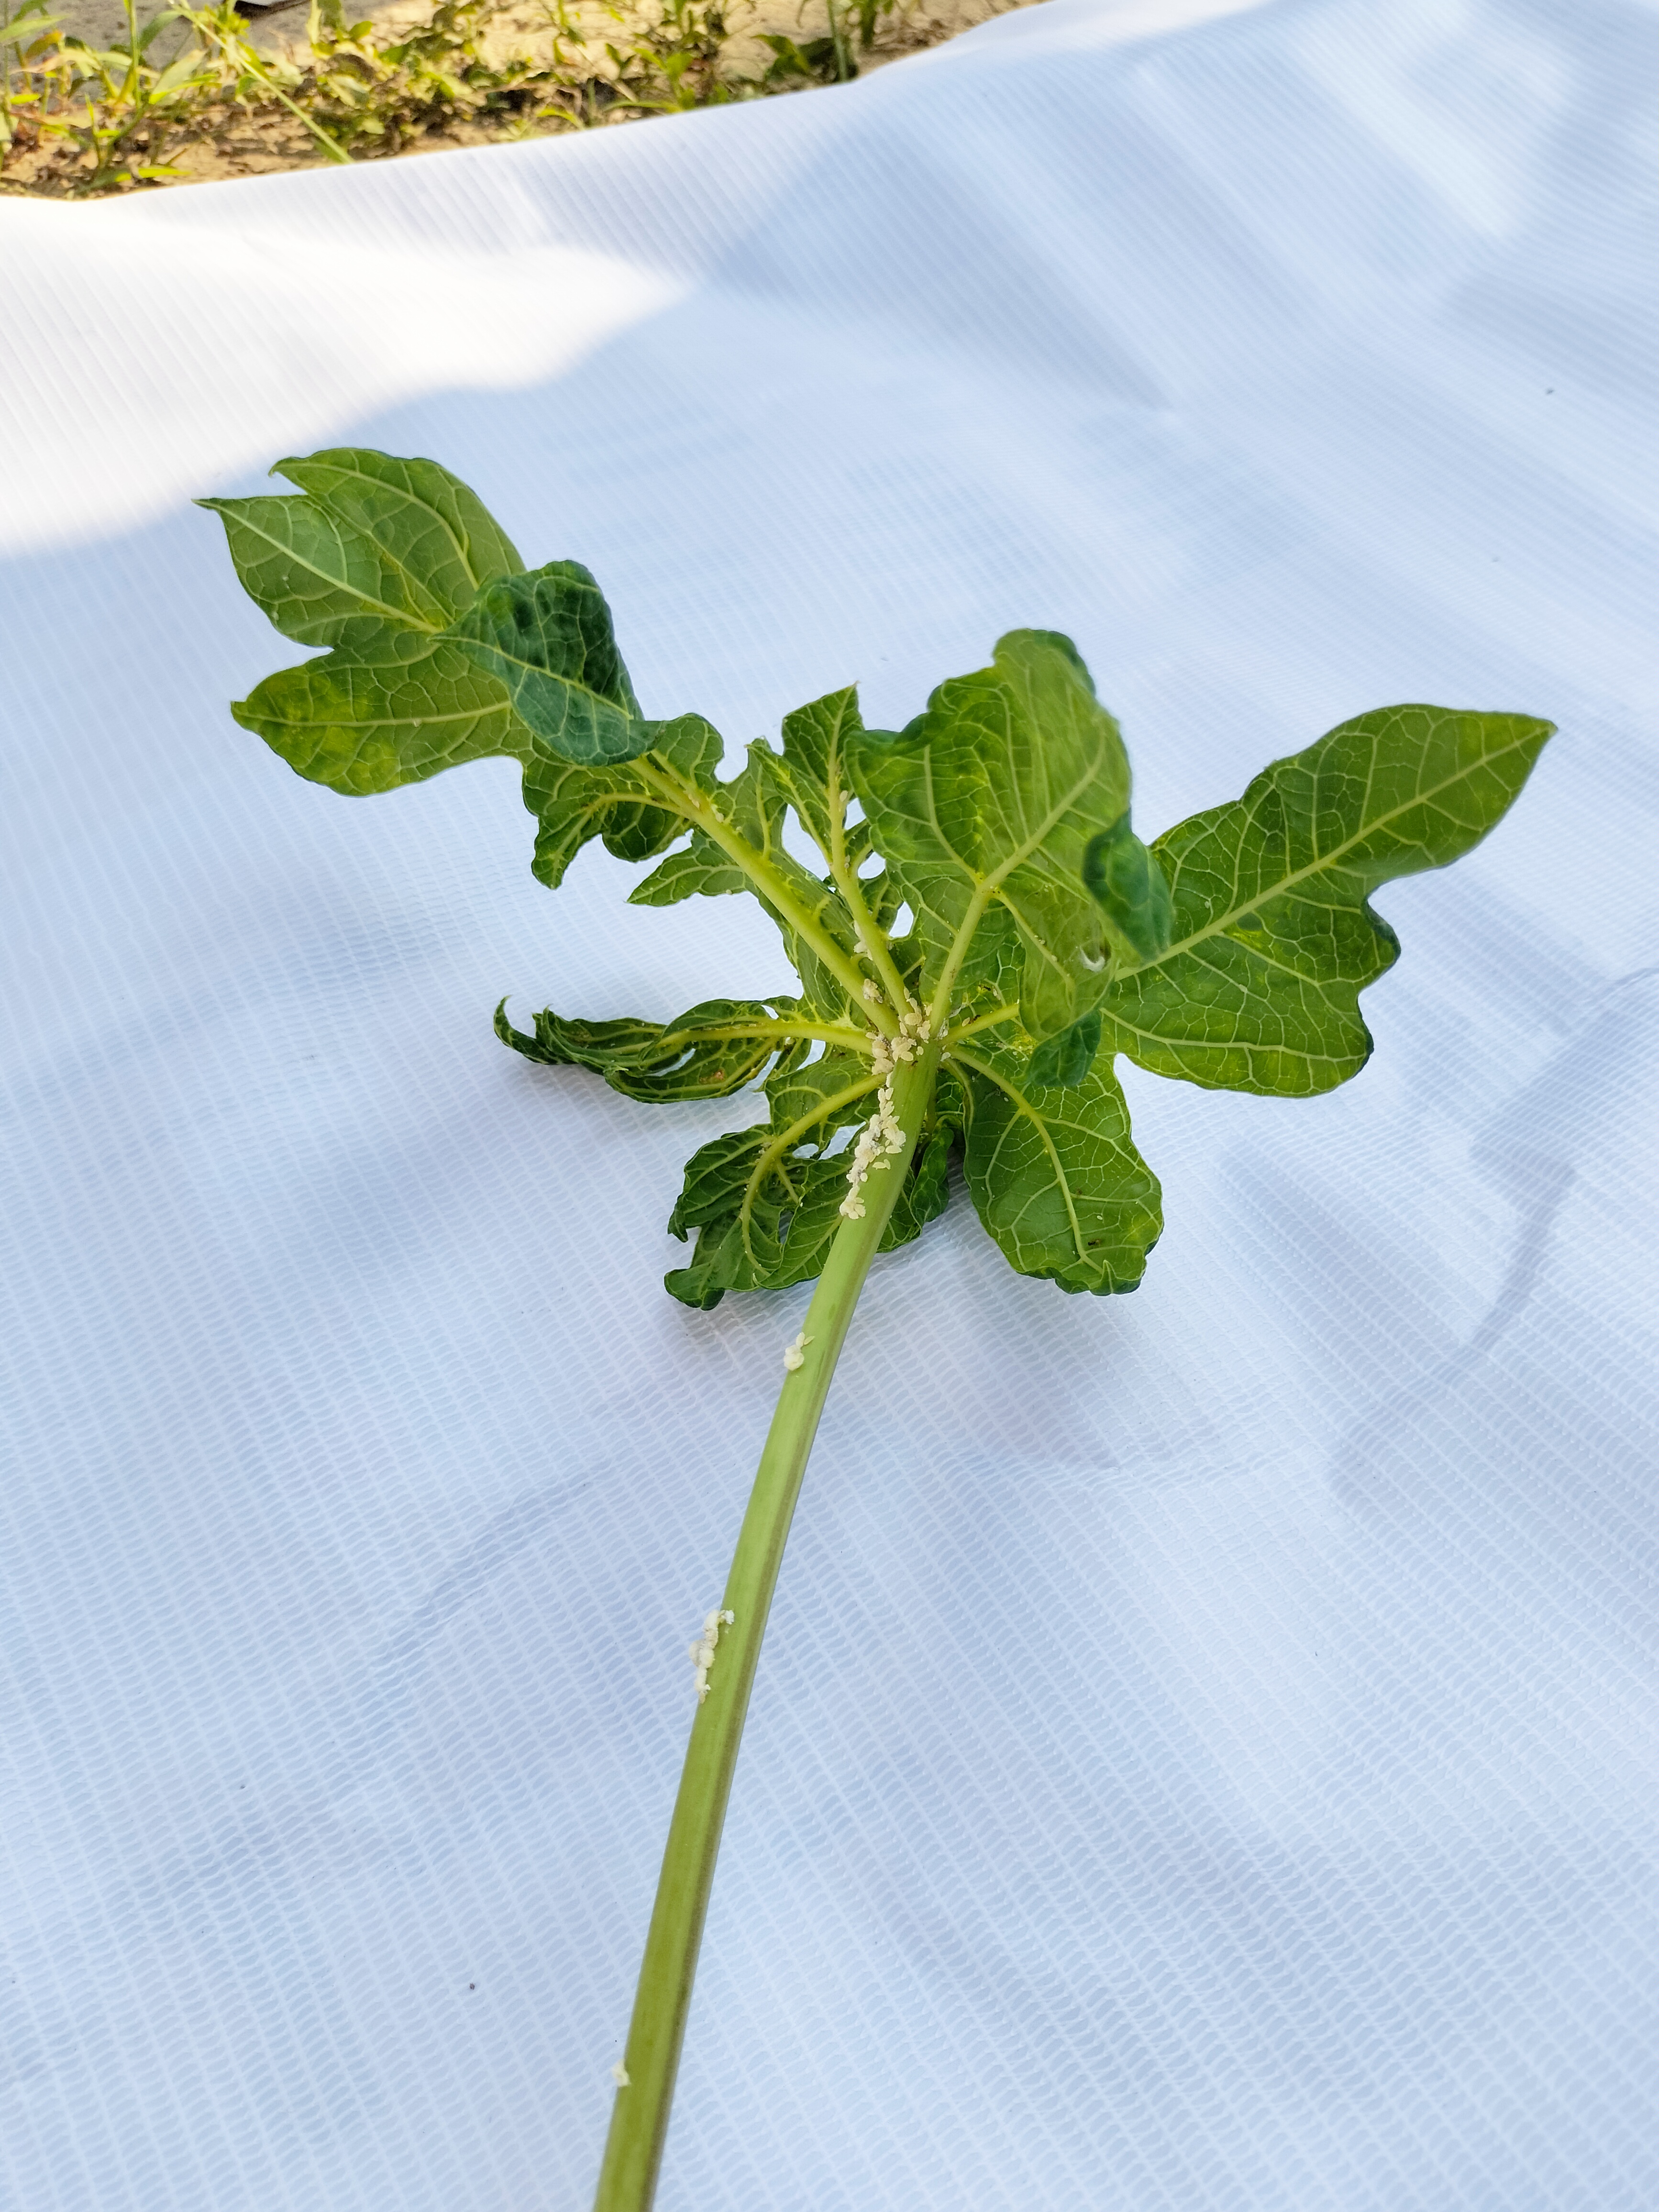
Label: Mealybug